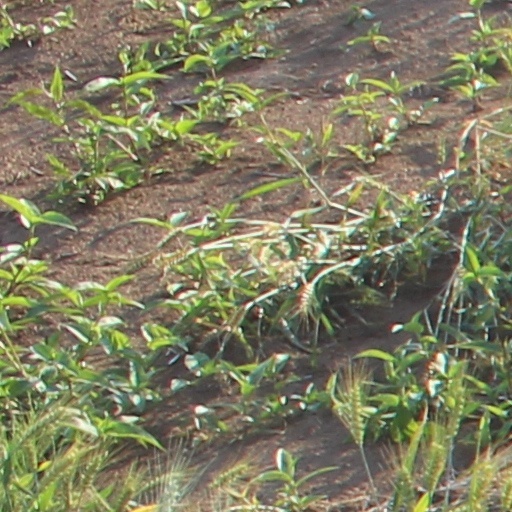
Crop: wheat